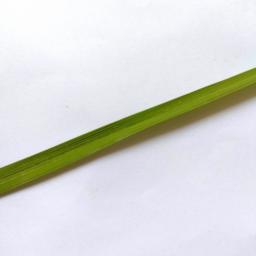
Label: Rice___Healthy